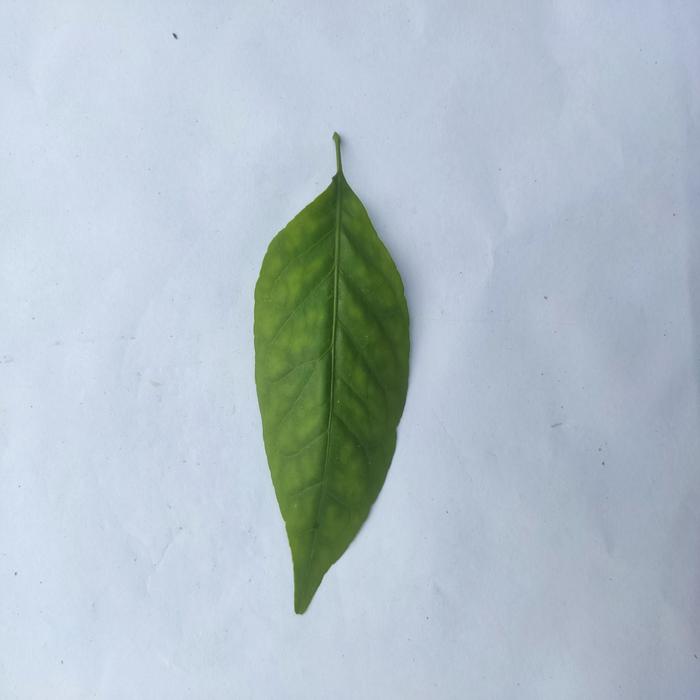
Crop: Aegle Marmelos
Leaf condition: Leaf_Spot